CapMetro

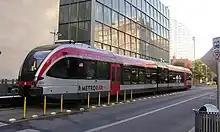
CapMetro Rail train at Downtown Station

Since 1989 when it took over operations from the previous, private operators, CapMetro has operated the University of Texas at Austin's UT Shuttle system. The system is one of the largest university transit systems in the United States and carries over 5.2 million passengers a year. The UT Shuttle network is open to the public, but UT students, faculty, and staff receive free transportation on it as well as on all standard CapMetro Bus services. Other passengers pay standard CapMetro Bus fares. UT Shuttle services are seasonal, varying along with the university's schedule.